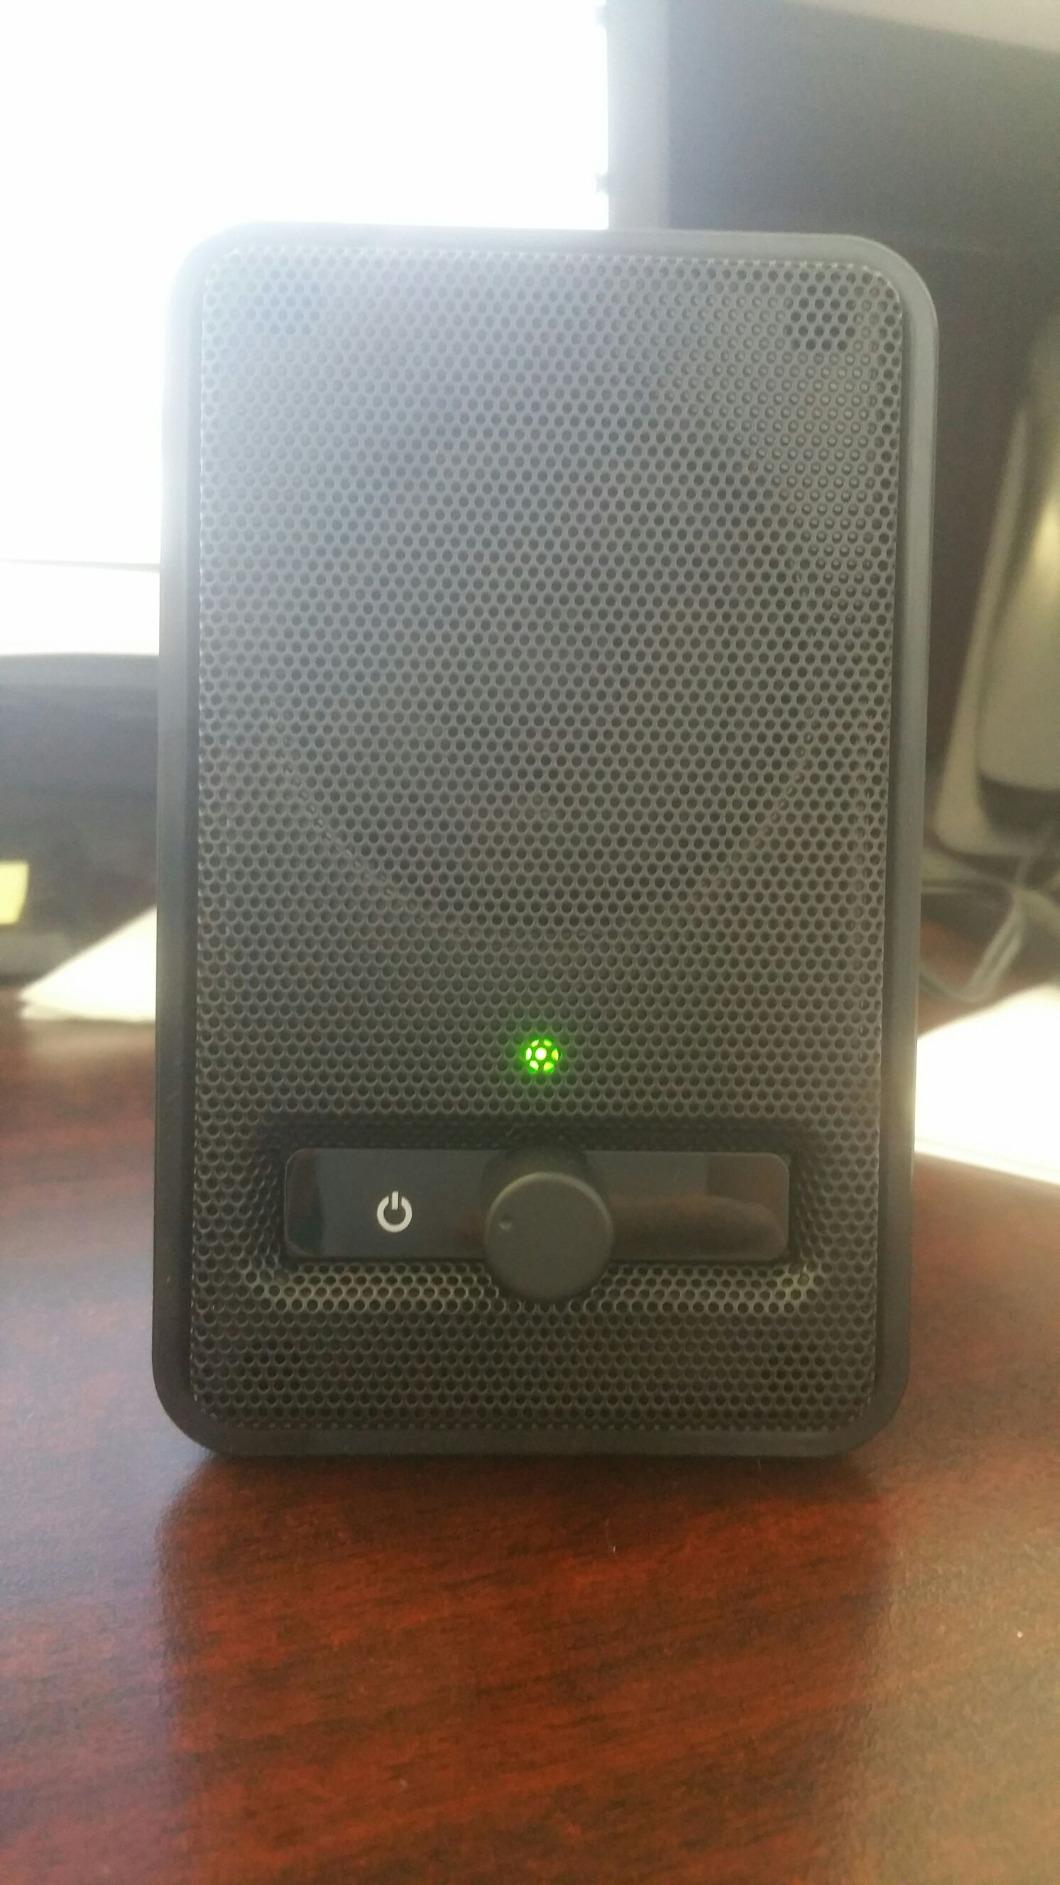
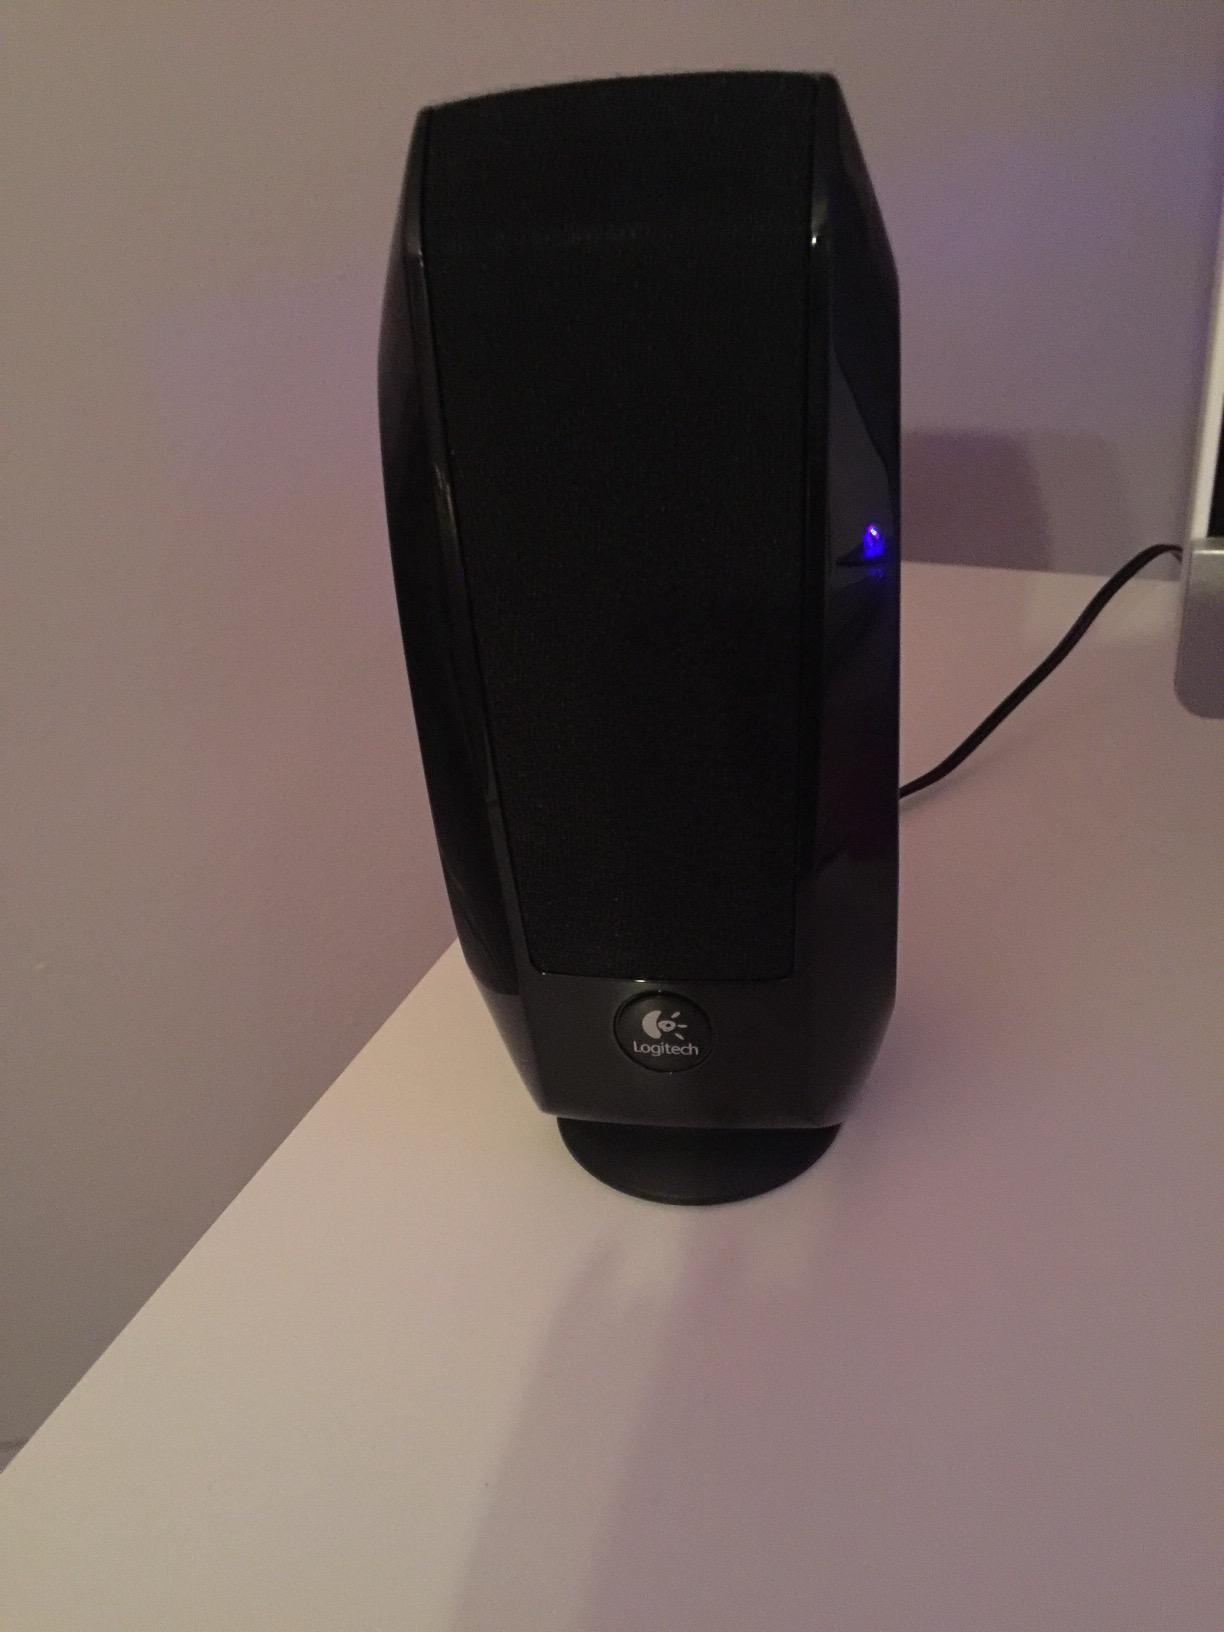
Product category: speaker
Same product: no